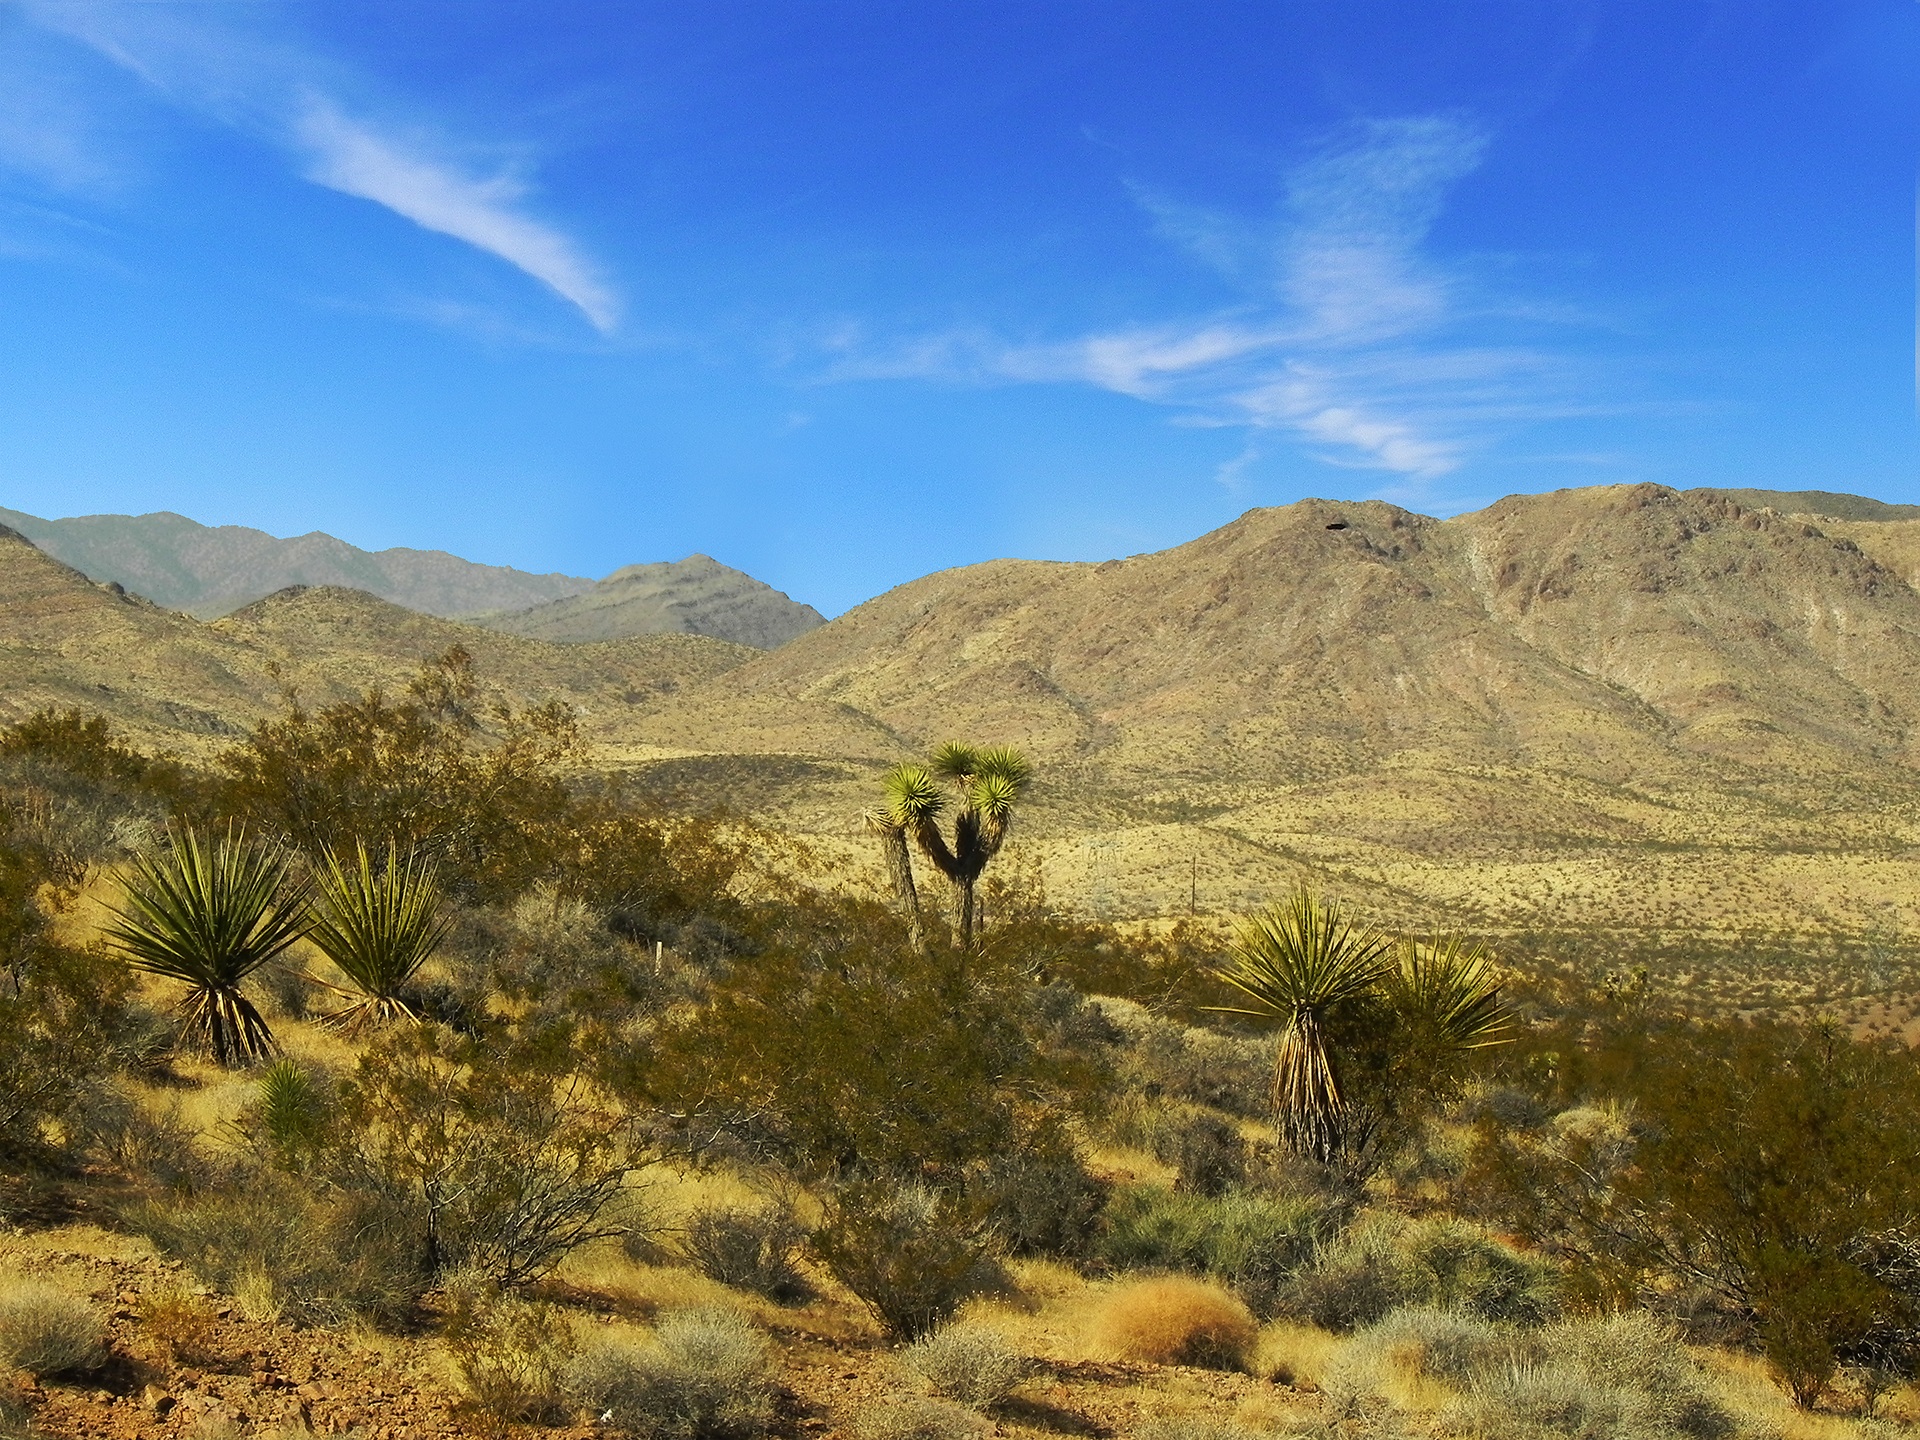
landscape, nature, outdoor, sand, wilderness, mountain, sky, meadow, prairie, hill, arid, desert, adventure, valley, land, dry, daytime, scenic, blue, savanna, ridge, plain, arizona, grassland, hot, plateau, habitat, ecosystem, wadi, steppe, landform, natural environment, geographical feature, aeolian landform, mountainous landforms, ecoregion